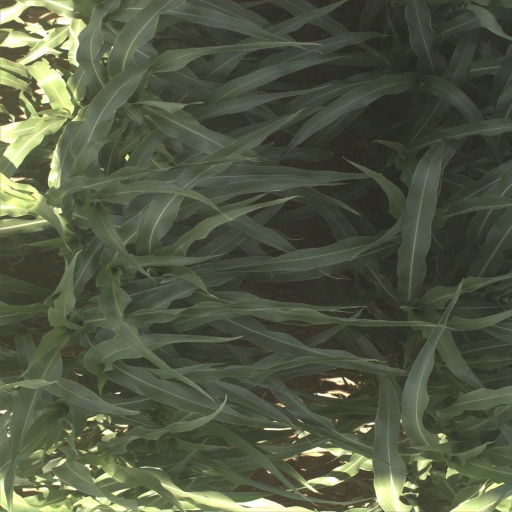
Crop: sorghum